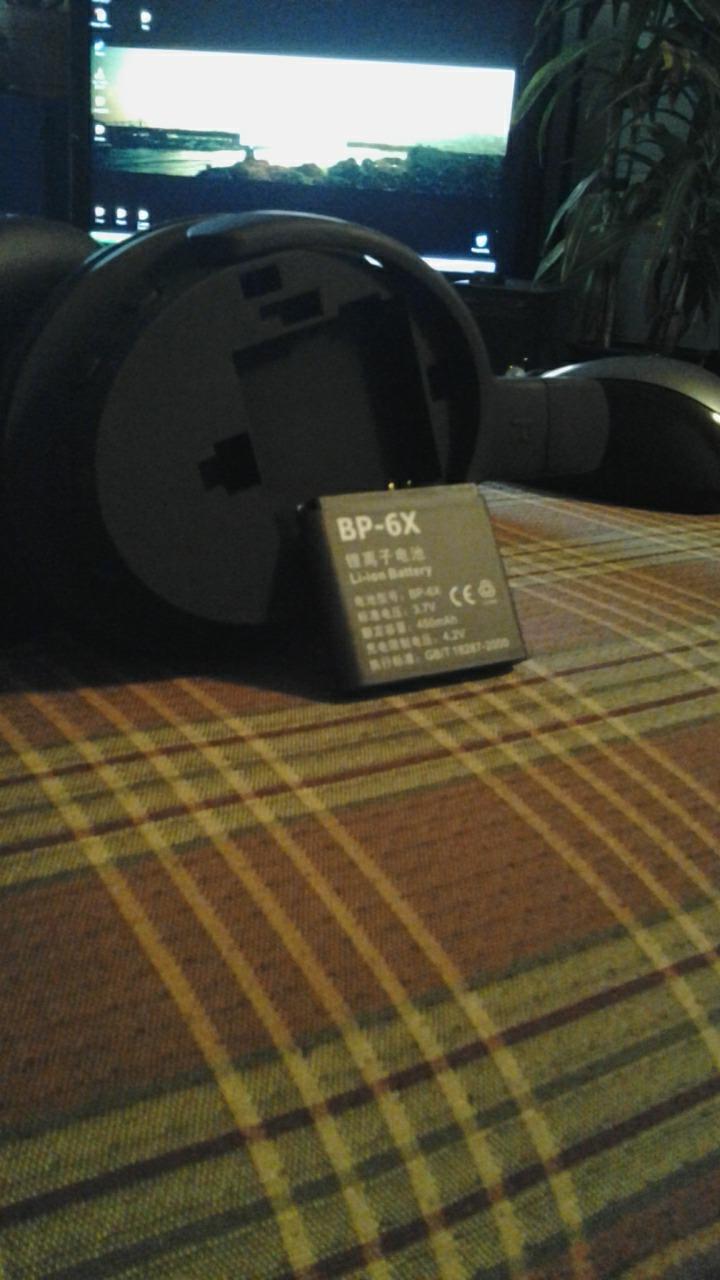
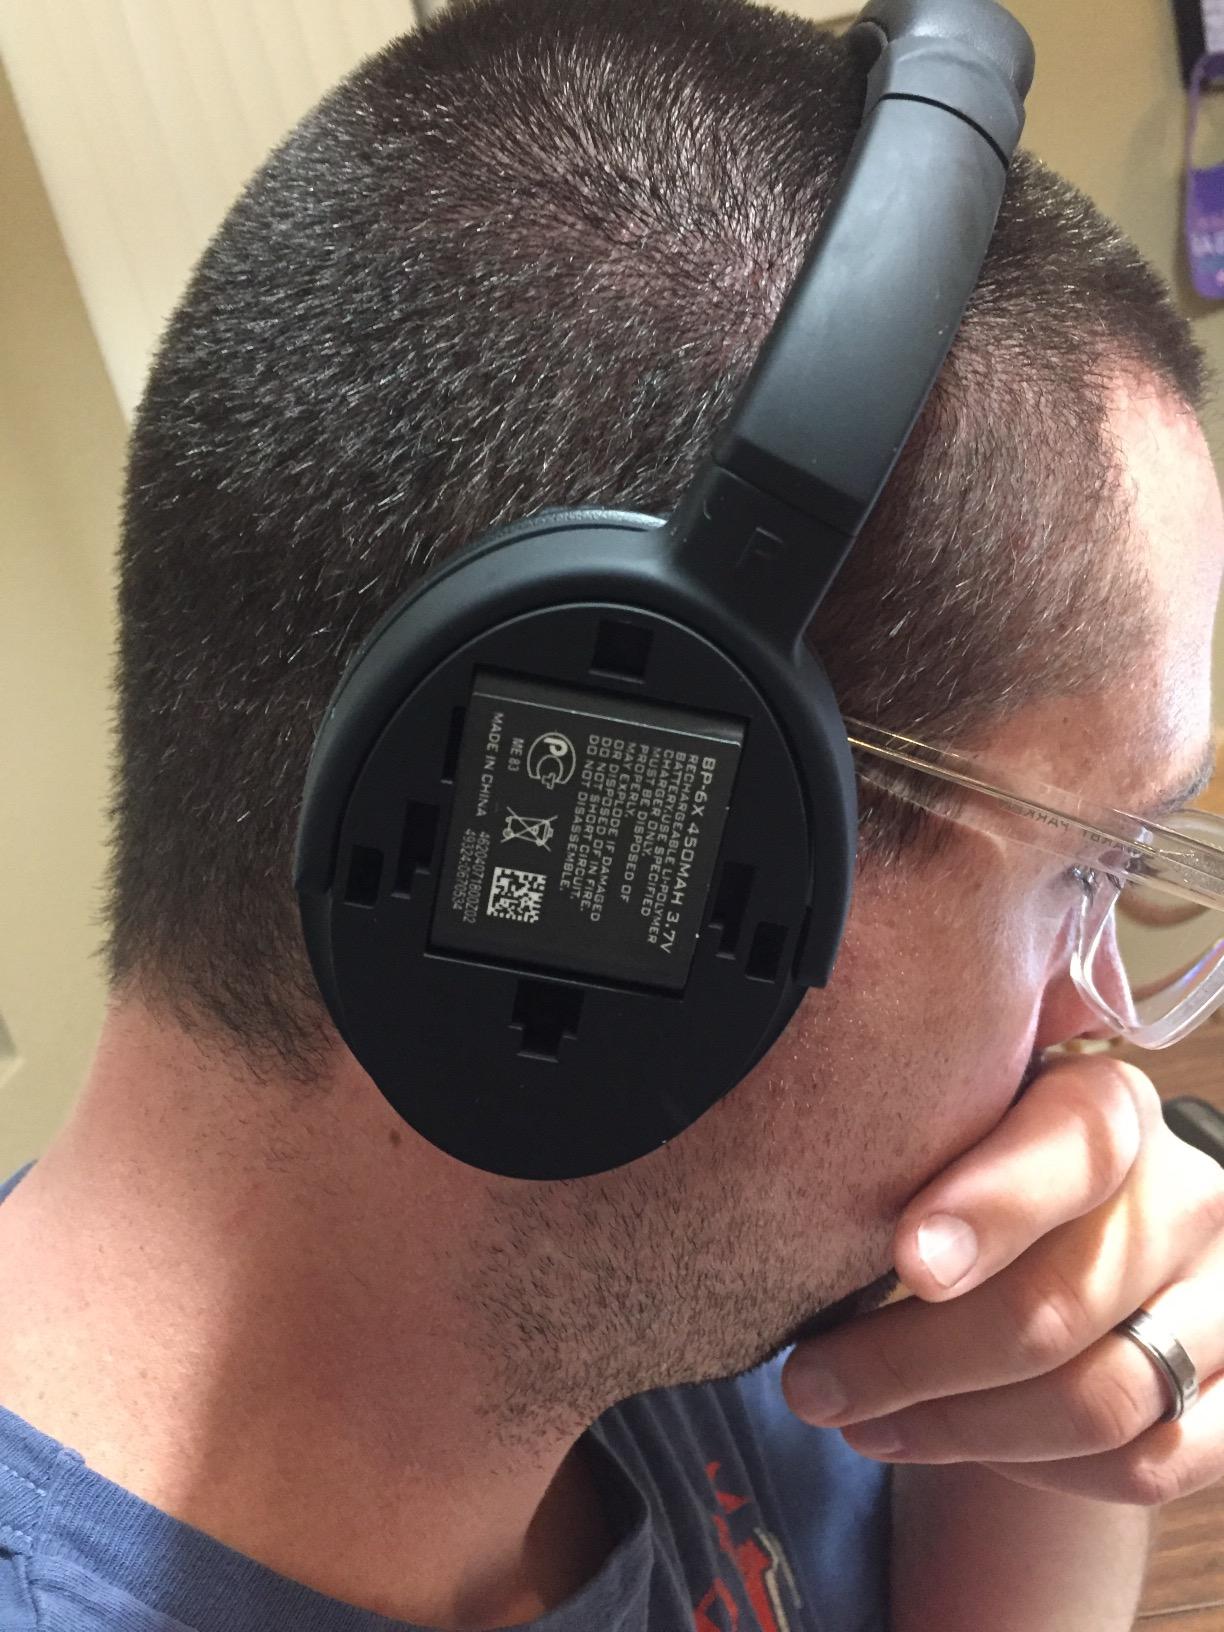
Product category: headphones
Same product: yes